Anuchin (crater)

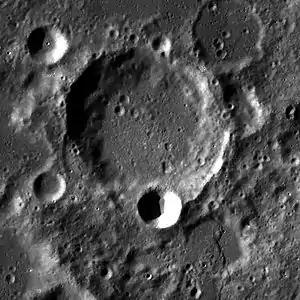
LRO WAC image

Anuchin is a lunar impact crater that lies on the southern hemisphere on the far side of the Moon. It is located to the south of the larger crater Lamb, and to the north-northwest of Kugler.